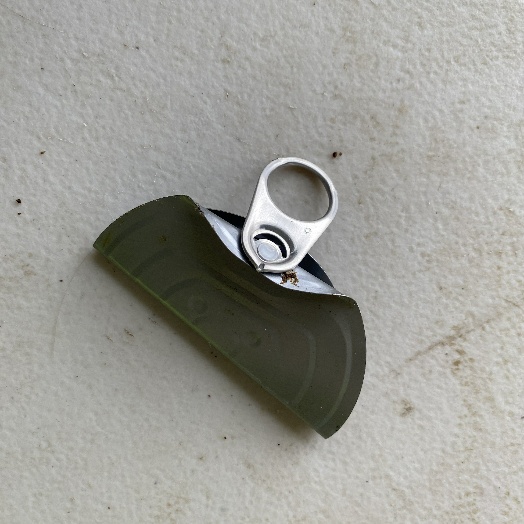
Label: Metal